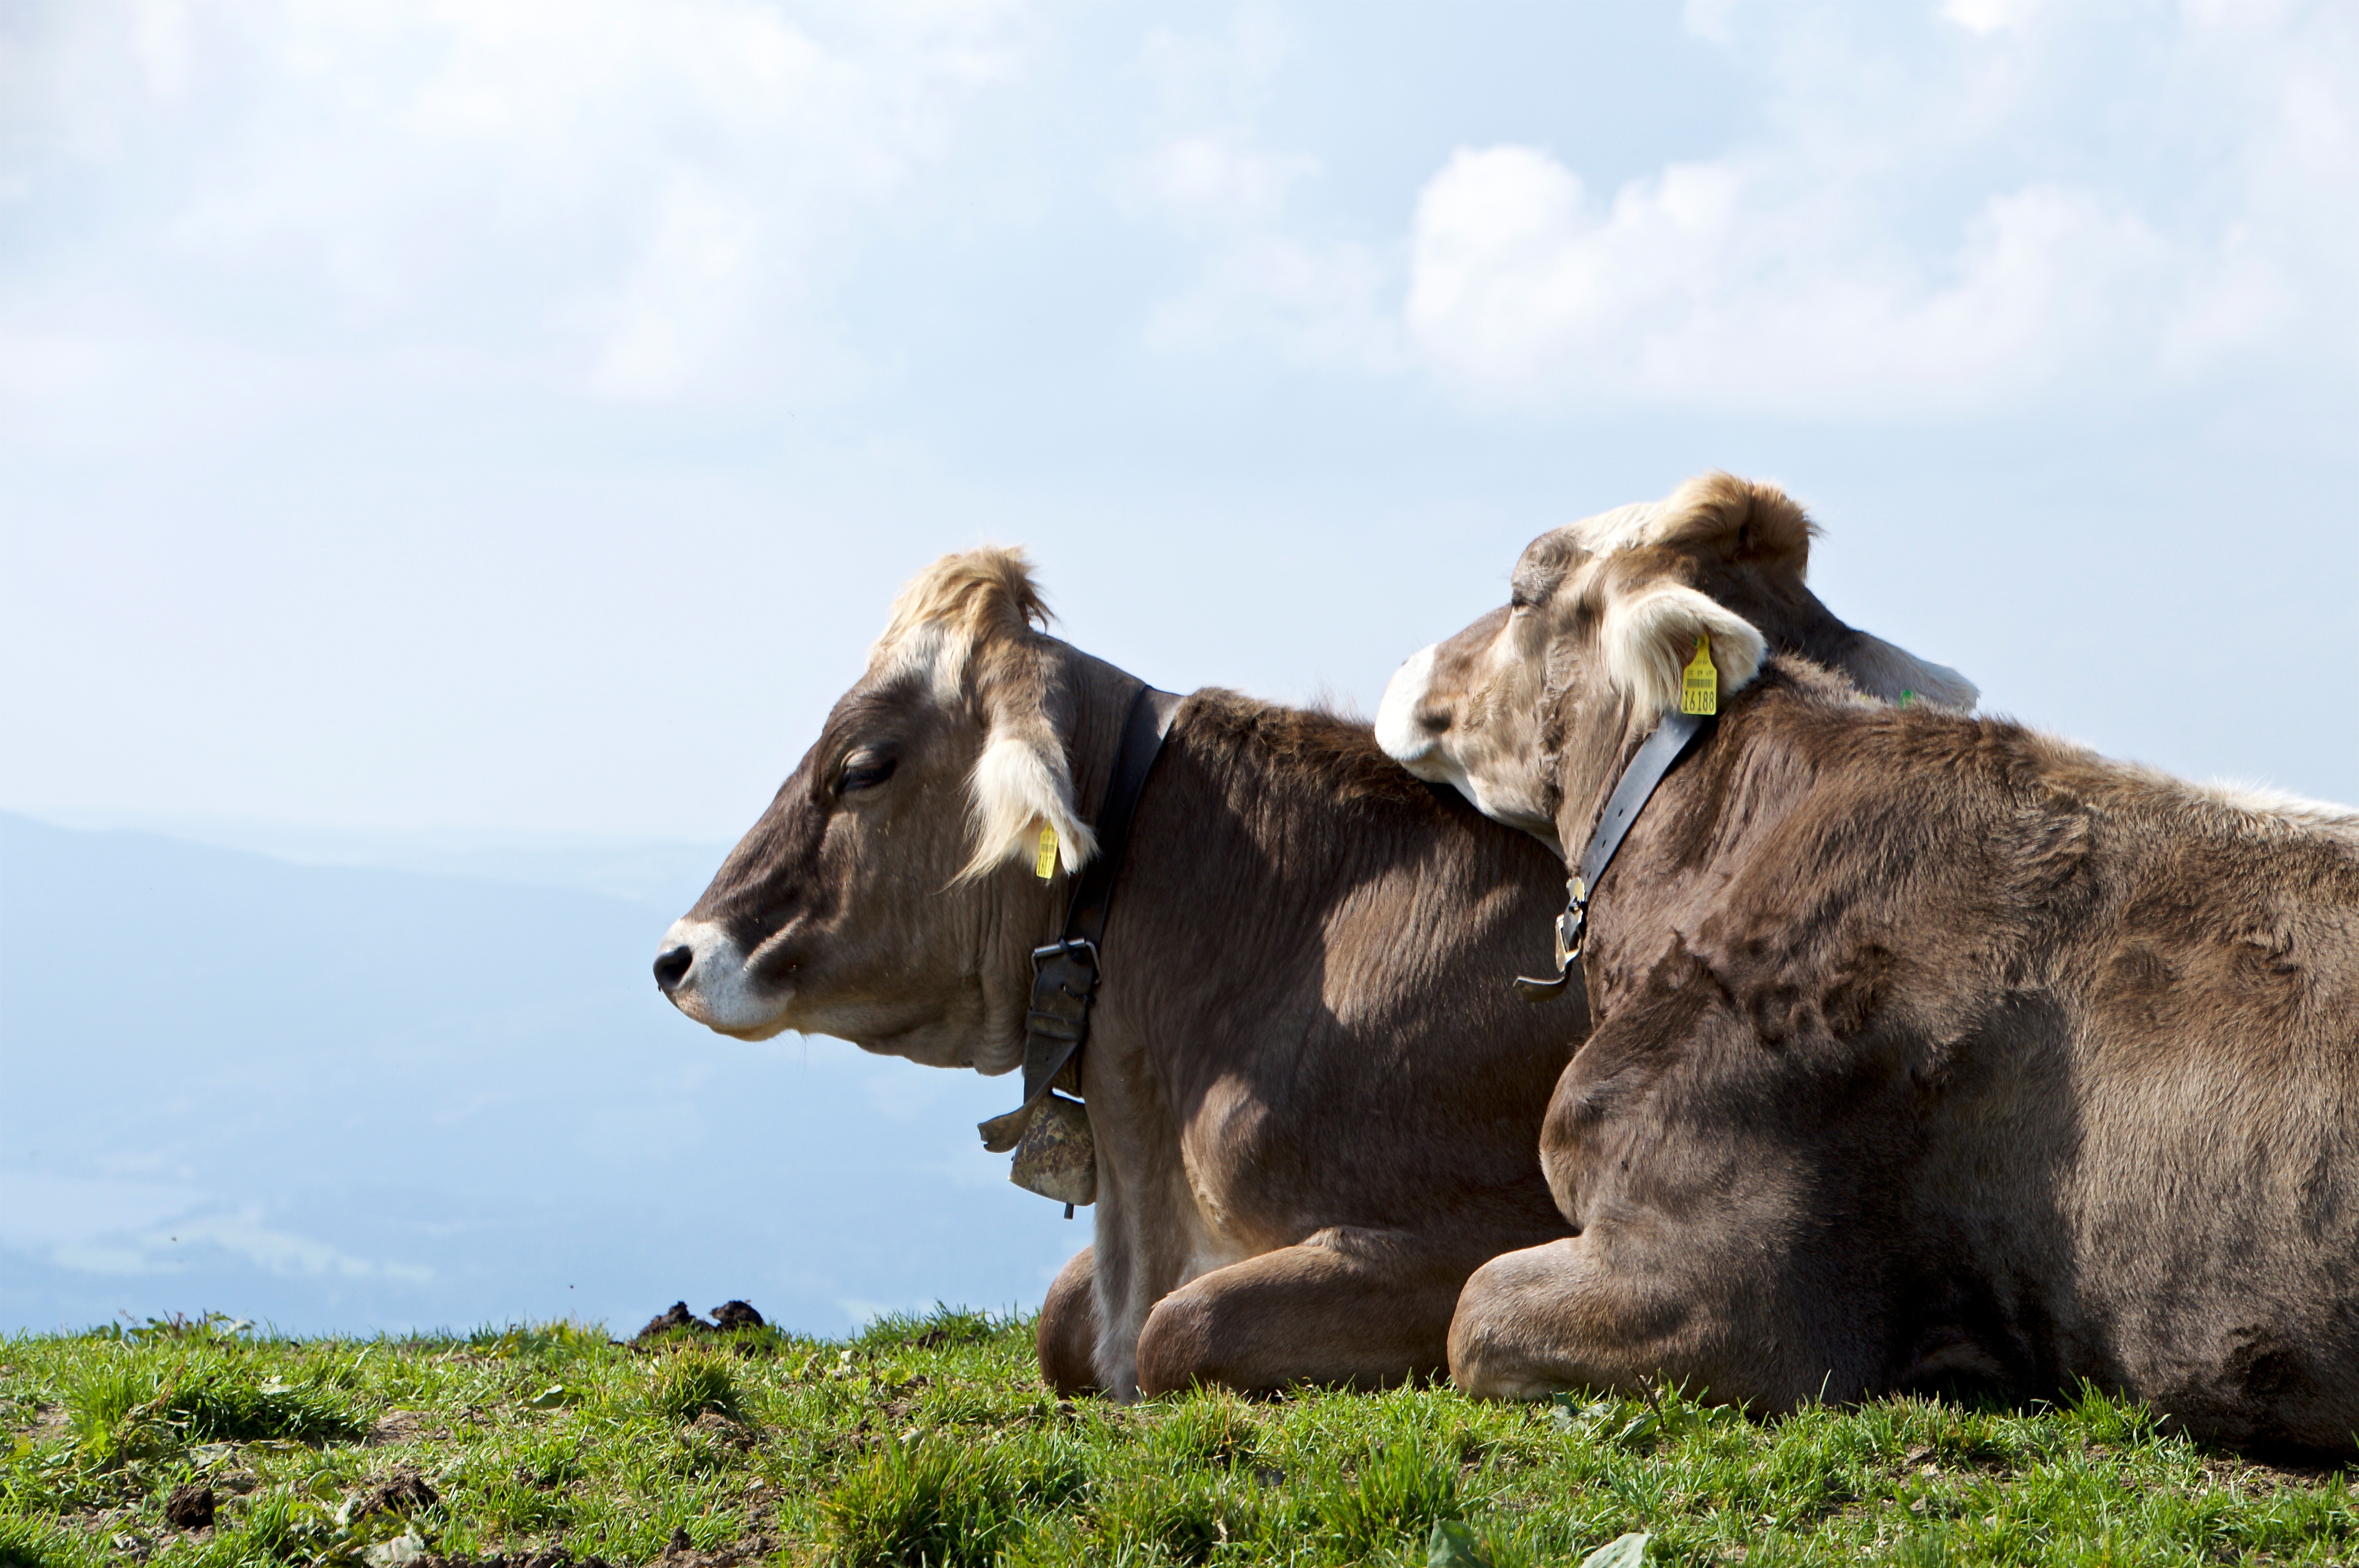
landscape, nature, grass, sky, field, meadow, wildlife, cow, herd, hike, pasture, grazing, mammal, rest, together, close, fauna, cows, bull, mountains, animals, habitat, alm, rural area, mountain meadows, alpine meadow, dairy cow, natural environment, cattle like mammal